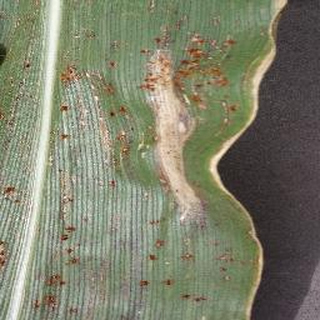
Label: corn_northern_leaf_blight